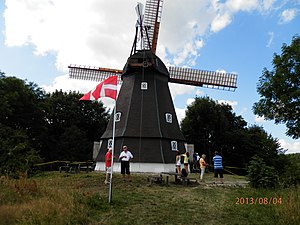
Møllevinge / De fire grundtyper af møllevinger
Karlebo Mølle ved indvielsen af nye vinger 4. august 2013
En møllevinge overfører vindenergi til en vindmølle via aksler og tandhjul eller kamhjul. De nyeste vindmøller, produceret af bl.a. Vestas og Siemens har tre vinger, mens de ældre møller normalt havde fire vinger. Der findes dog eksempler på flere vinger, i Danmark findes f.eks. Segalt Mølle med seks vinger. De gamle møller blev hovedsagelig anvendt til at male korn, mens de nye møller er konstrueret til at producere elektricitet.